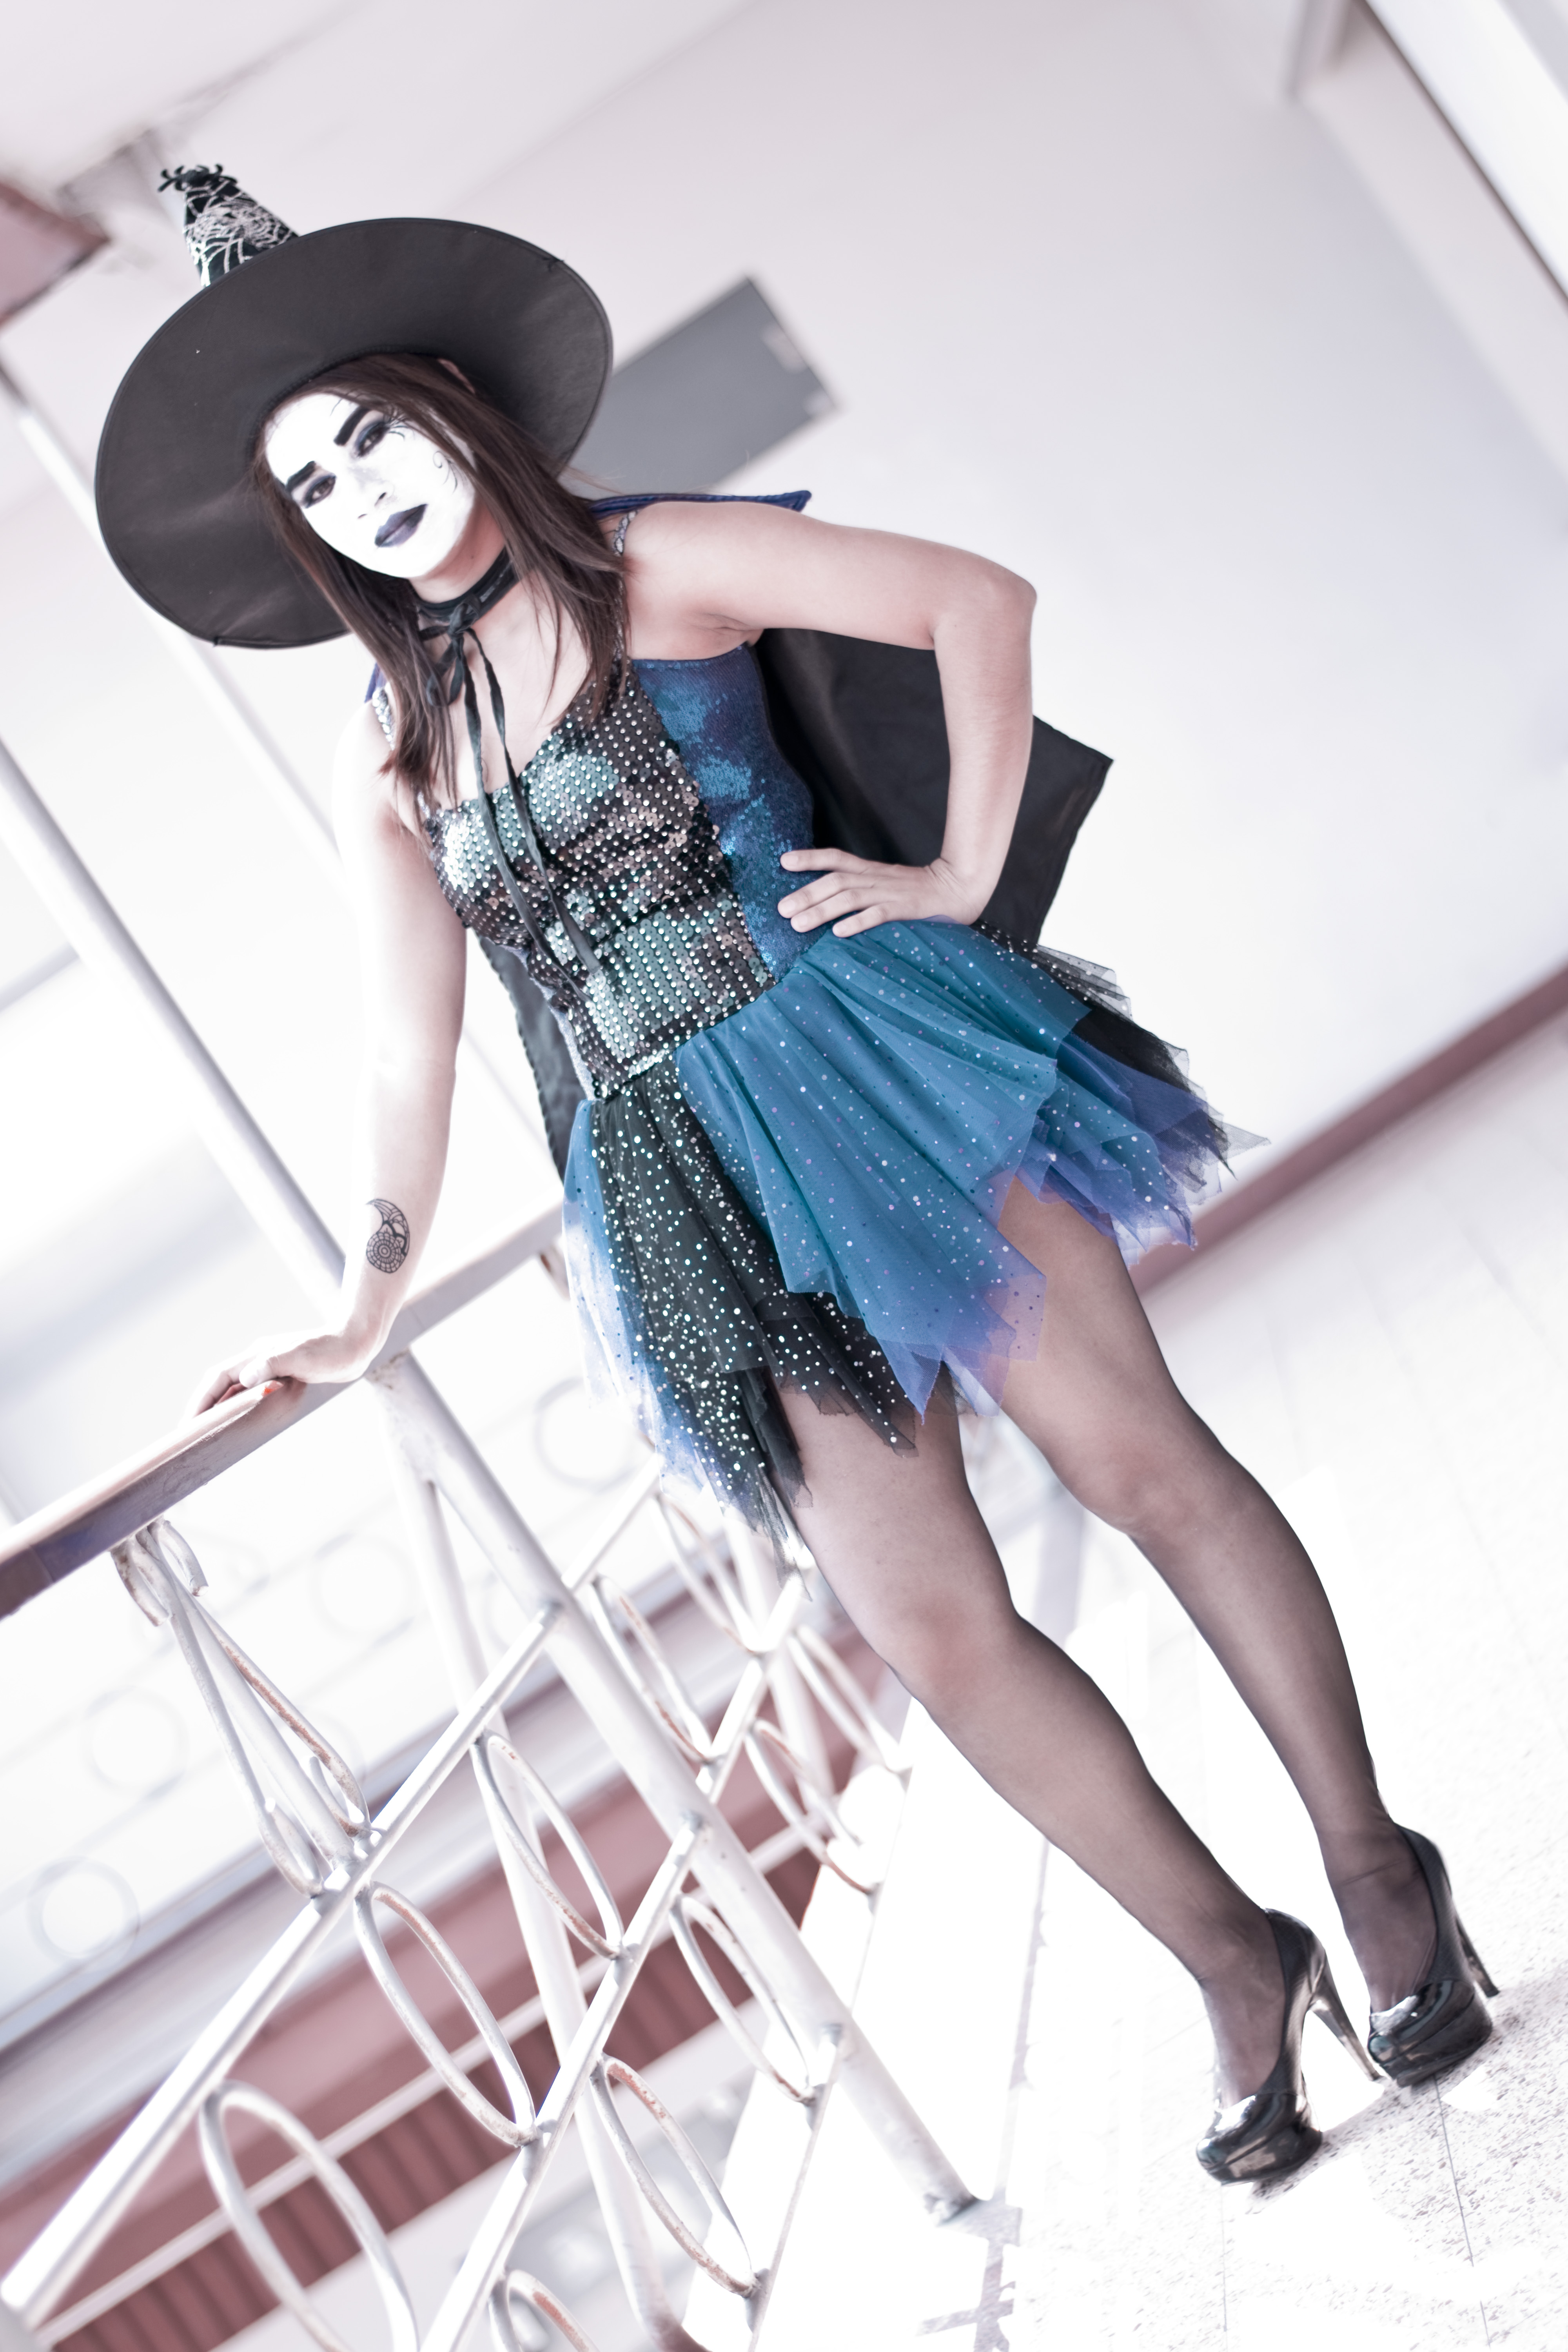
make up, bruja, fashion model, beauty, model, shoulder, fashion, photo shoot, leg, black hair, girl, joint, supermodel, long hair, fashion design, shoe, costume